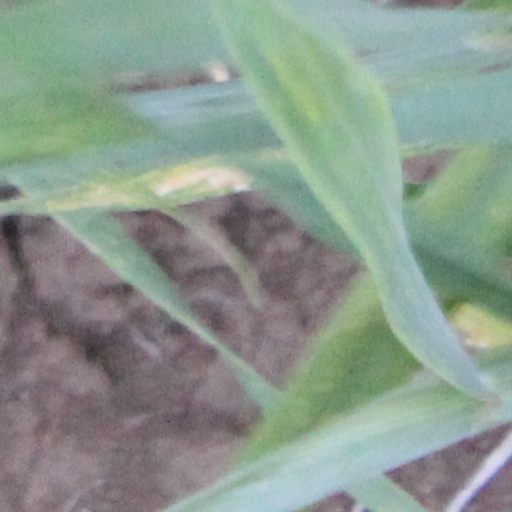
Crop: wheat